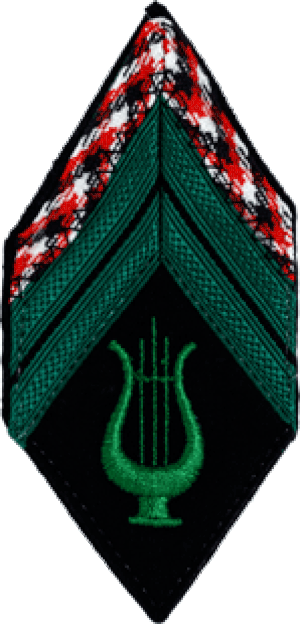
La musique de la Légion étrangère, autrefois appelée « Musique principale de la Légion étrangère » est une formation musicale de l'armée française composée de légionnaires.